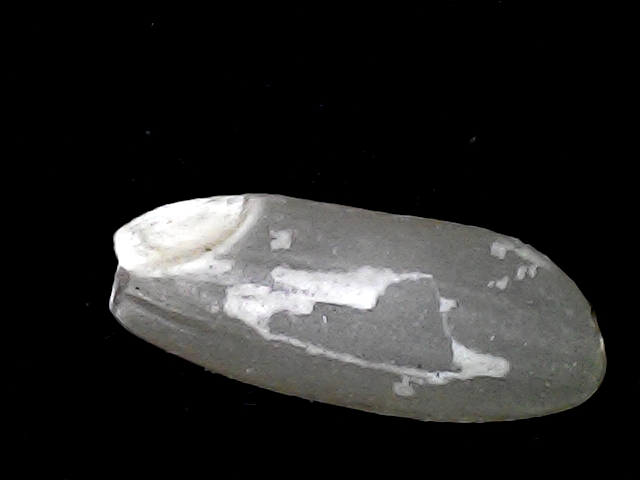
Rice variety: BD91